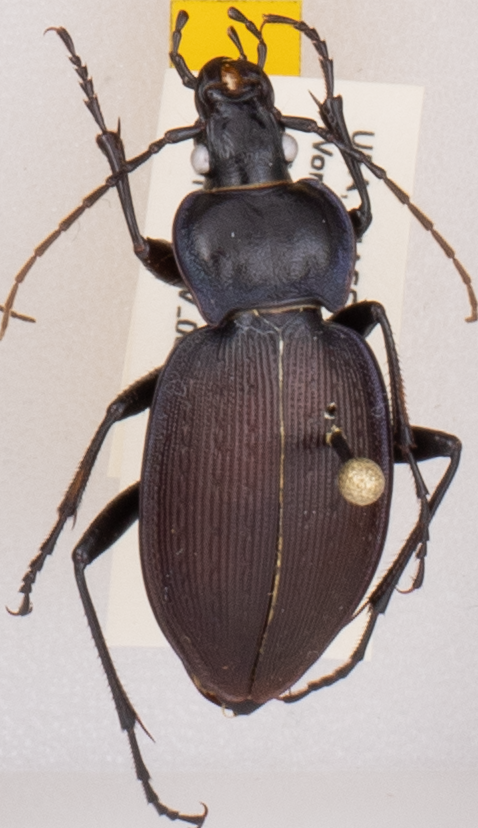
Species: Carabus goryi
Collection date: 2019-09-10
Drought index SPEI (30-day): -0.344
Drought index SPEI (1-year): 1.19
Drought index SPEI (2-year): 1.69